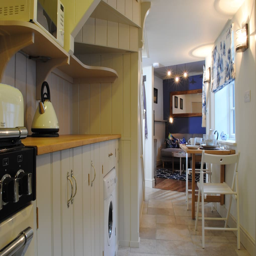
custom built wooden kitchen , past the dining space at the foot of the stairs into the cosy sitting room